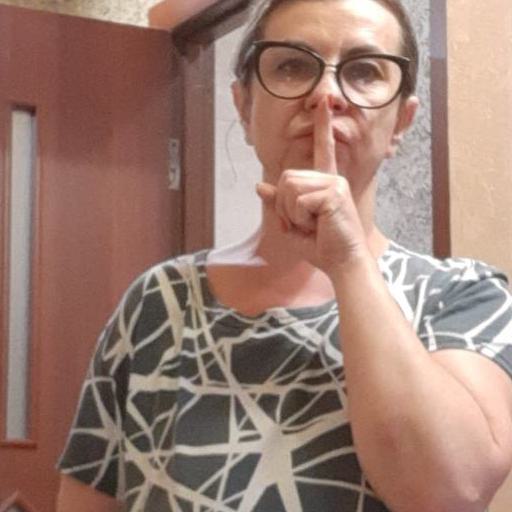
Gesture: mute